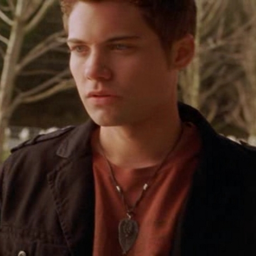
wallpaper probably with a portrait called rhythm and blues artist as person